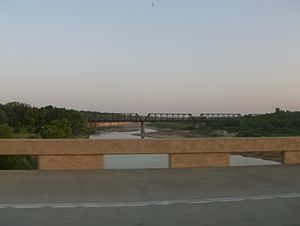
Red River
Red River fra I-38, på grænsen mellem Texas og Oklahoma
Red River of the South er en biflod fra højre til Mississippifloden i USA. Den er 2.189 km lang, med et afvandingsområde på 169.890 km².